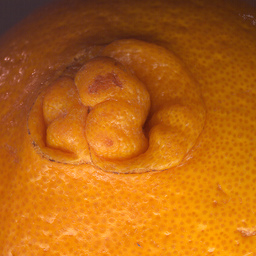
Label: peels